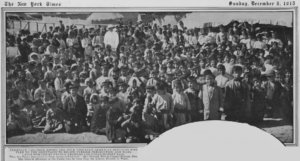
Le génocide arménien, ou plus précisément le génocide des Arméniens, est un génocide perpétré d'avril 1915 à juillet 1916, voire 1923, au cours duquel les deux tiers des Arméniens qui vivent alors sur le territoire actuel de la Turquie périssent du fait de déportations, famines et massacres de grande ampleur. Il est planifié et exécuté par le parti au pouvoir à l'époque, le Comité Union et Progrès, plus connu sous le nom de « Jeunes-Turcs », composé en particulier du triumvirat d'officiers Talaat Pacha, Enver Pacha et Djemal Pacha, qui dirige l'Empire ottoman alors engagé dans la Première Guerre mondiale aux côtés des Empires centraux. Il coûte la vie à environ un million deux cent mille Arméniens d'Anatolie et d'Arménie occidentale.
Marseille est une commune du Sud-Est de la France, chef-lieu du département des Bouches-du-Rhône et préfecture de la région Provence-Alpes-Côte d'Azur.
En 1789, avec 80 vaisseaux, 80 frégates, 120 bâtiments légers, 80 000 inscrits maritimes et plus de 1 600 officiers, la marine française est la deuxième du monde. Cette forme d’apogée, due aux efforts constants du gouvernement de Louis XVI, ne résiste pas à l’épreuve de la Révolution. L’agitation dans les arsenaux désorganise la flotte, alors que les officiers, qui avaient d’abord accueilli favorablement les changements politiques, fuient en masse les violences révolutionnaires à partir de 1792. Lorsque la guerre avec l’Angleterre reprend en 1793, la Marine de la France révolutionnaire n’est guère capable de faire face à la situation et subit défaite sur défaite alors que l’armée de Terre est victorieuse à peu près partout en Europe. L’arrivée de Napoléon au pouvoir, en 1799, ne change rien à la situation malgré une courte période de paix, les tentatives de réorganisation et l’annexion d’arsenaux voisins qui fournissent, un temps, des moyens supplémentaires. Napoléon cherche « son Nelson ». En vain.
Marseille est une ville dont la population actuelle s'est construite sur des vagues migratoires importantes successives, les trois plus importantes étant celles des Italiens à la fin du XIXᵉ siècle, des Arméniens au début du XXᵉ siècle, des Maghrébins et Comoriens dans la seconde moitié du XXᵉ siècle.